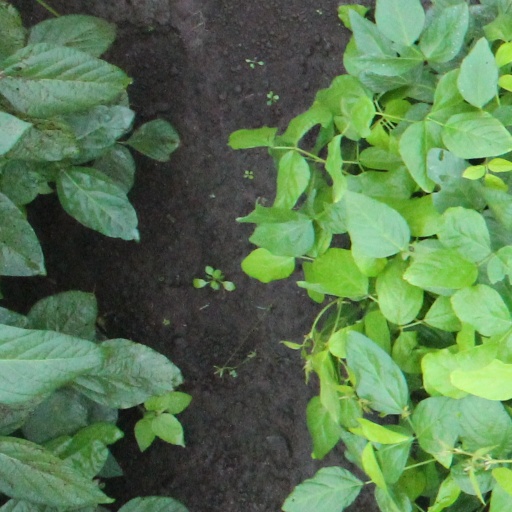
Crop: soybean